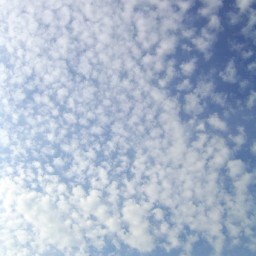
Cloud type: Cirrocumulus (Cc)